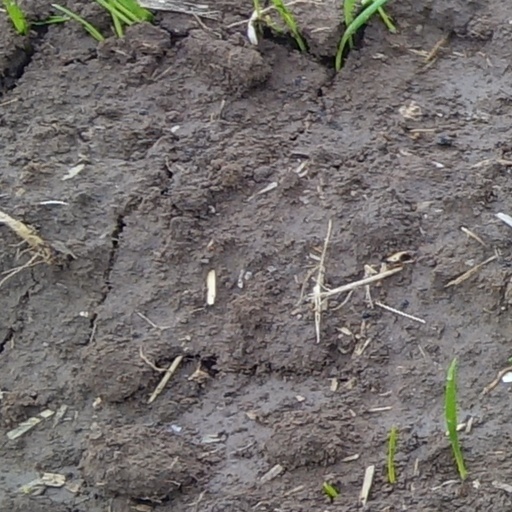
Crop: wheat